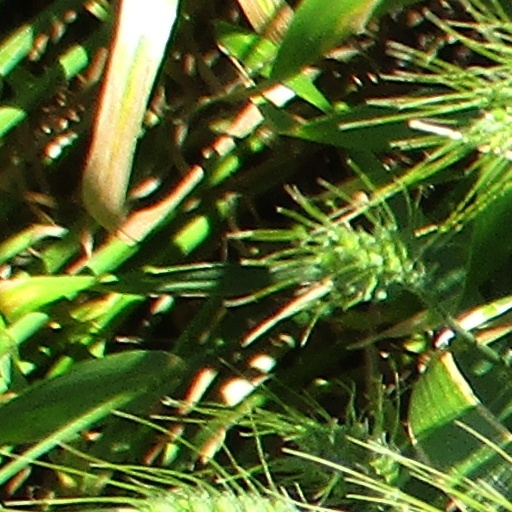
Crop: wheat